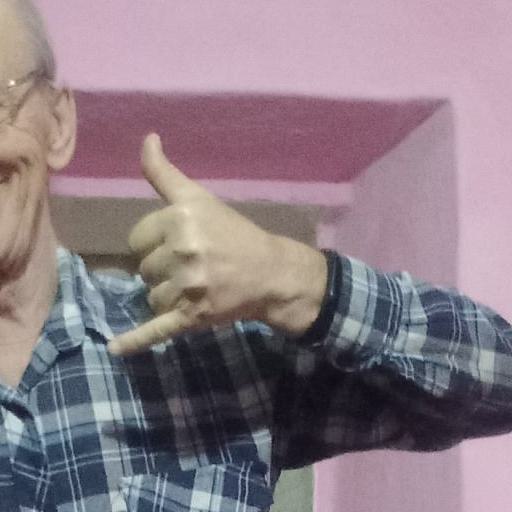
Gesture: call